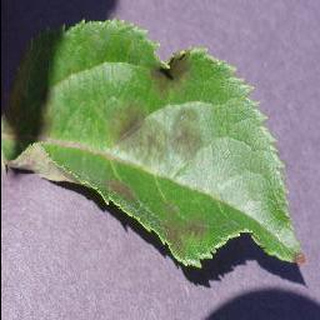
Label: apple_apple_scab